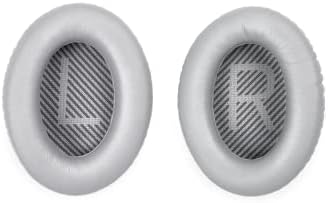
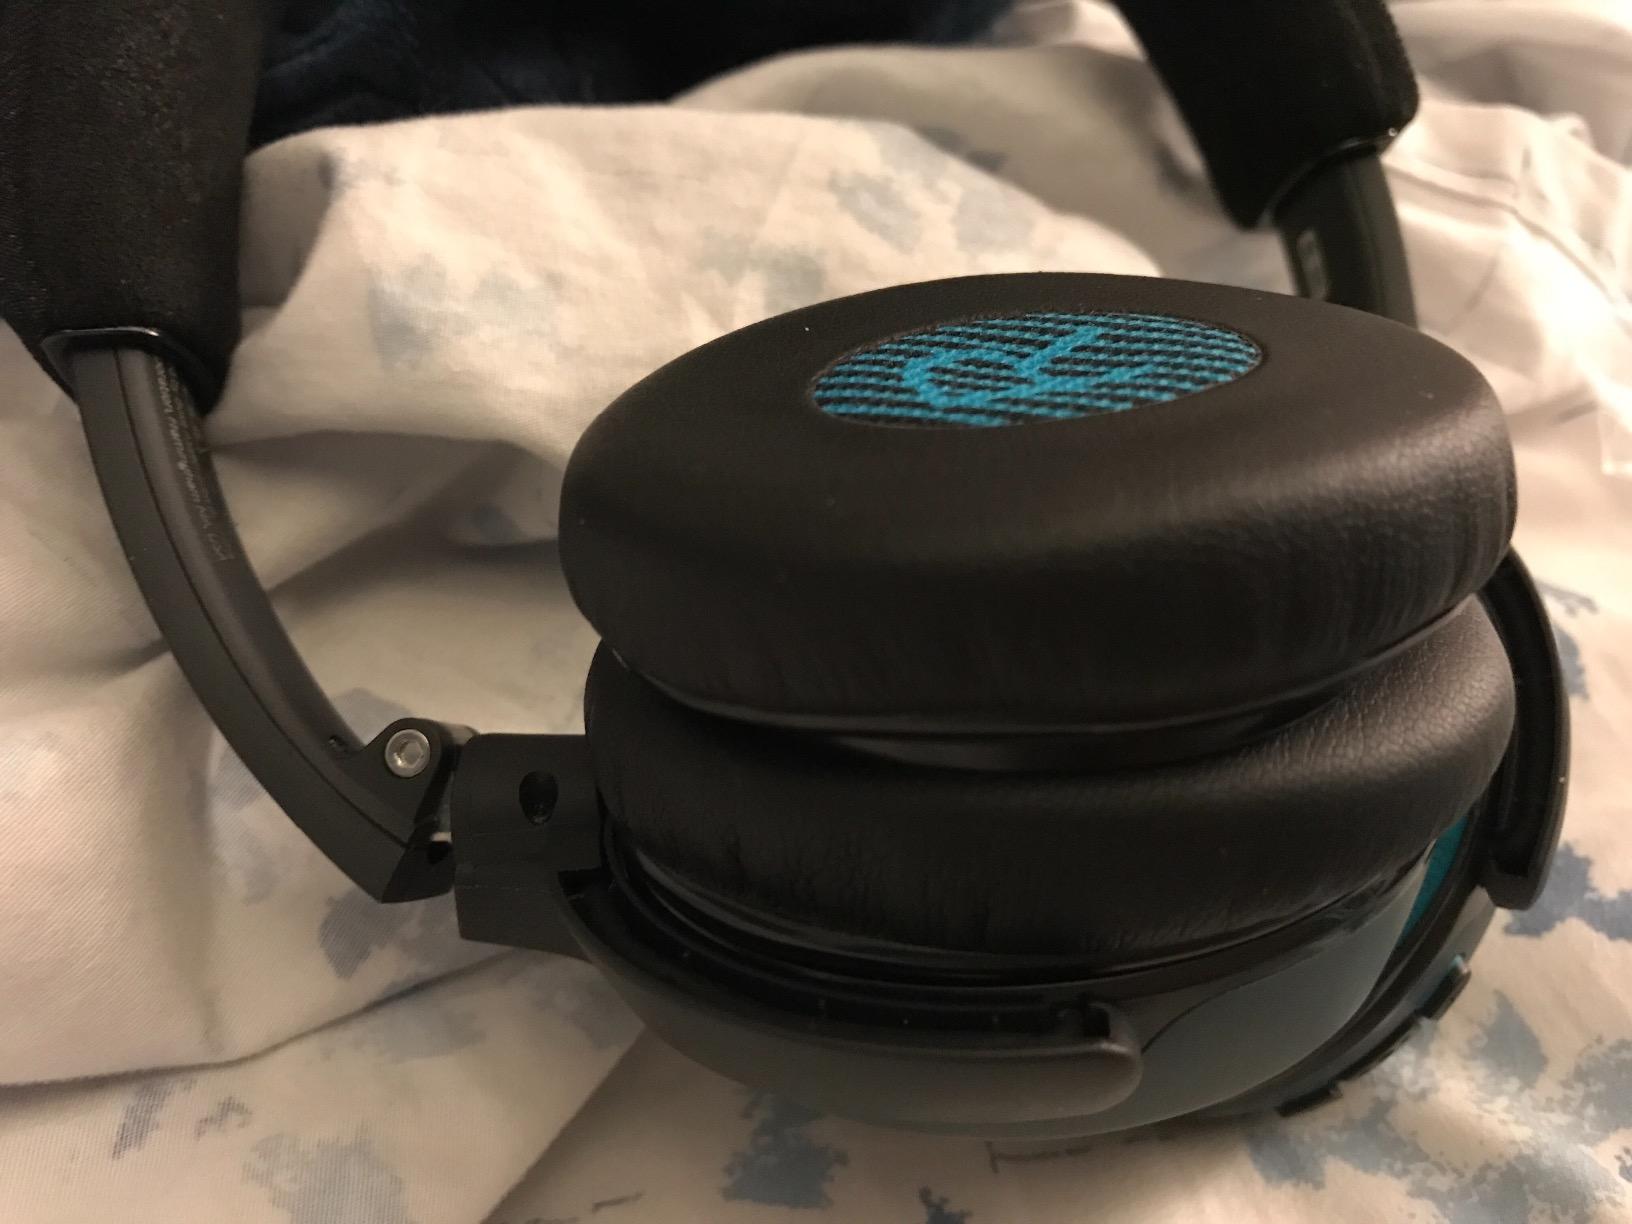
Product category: headphones
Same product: no